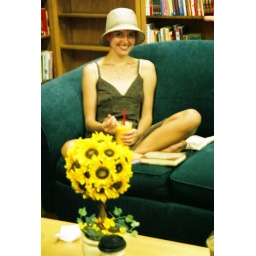
Arhia in cute hat on green couch at the Reading Grounds Coffee place